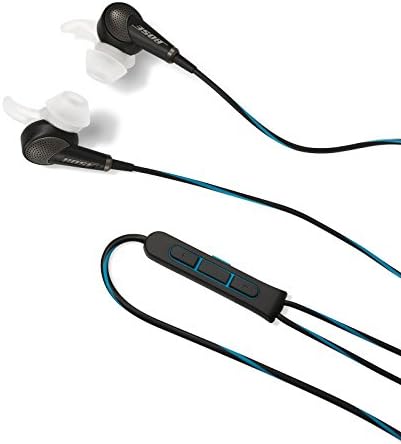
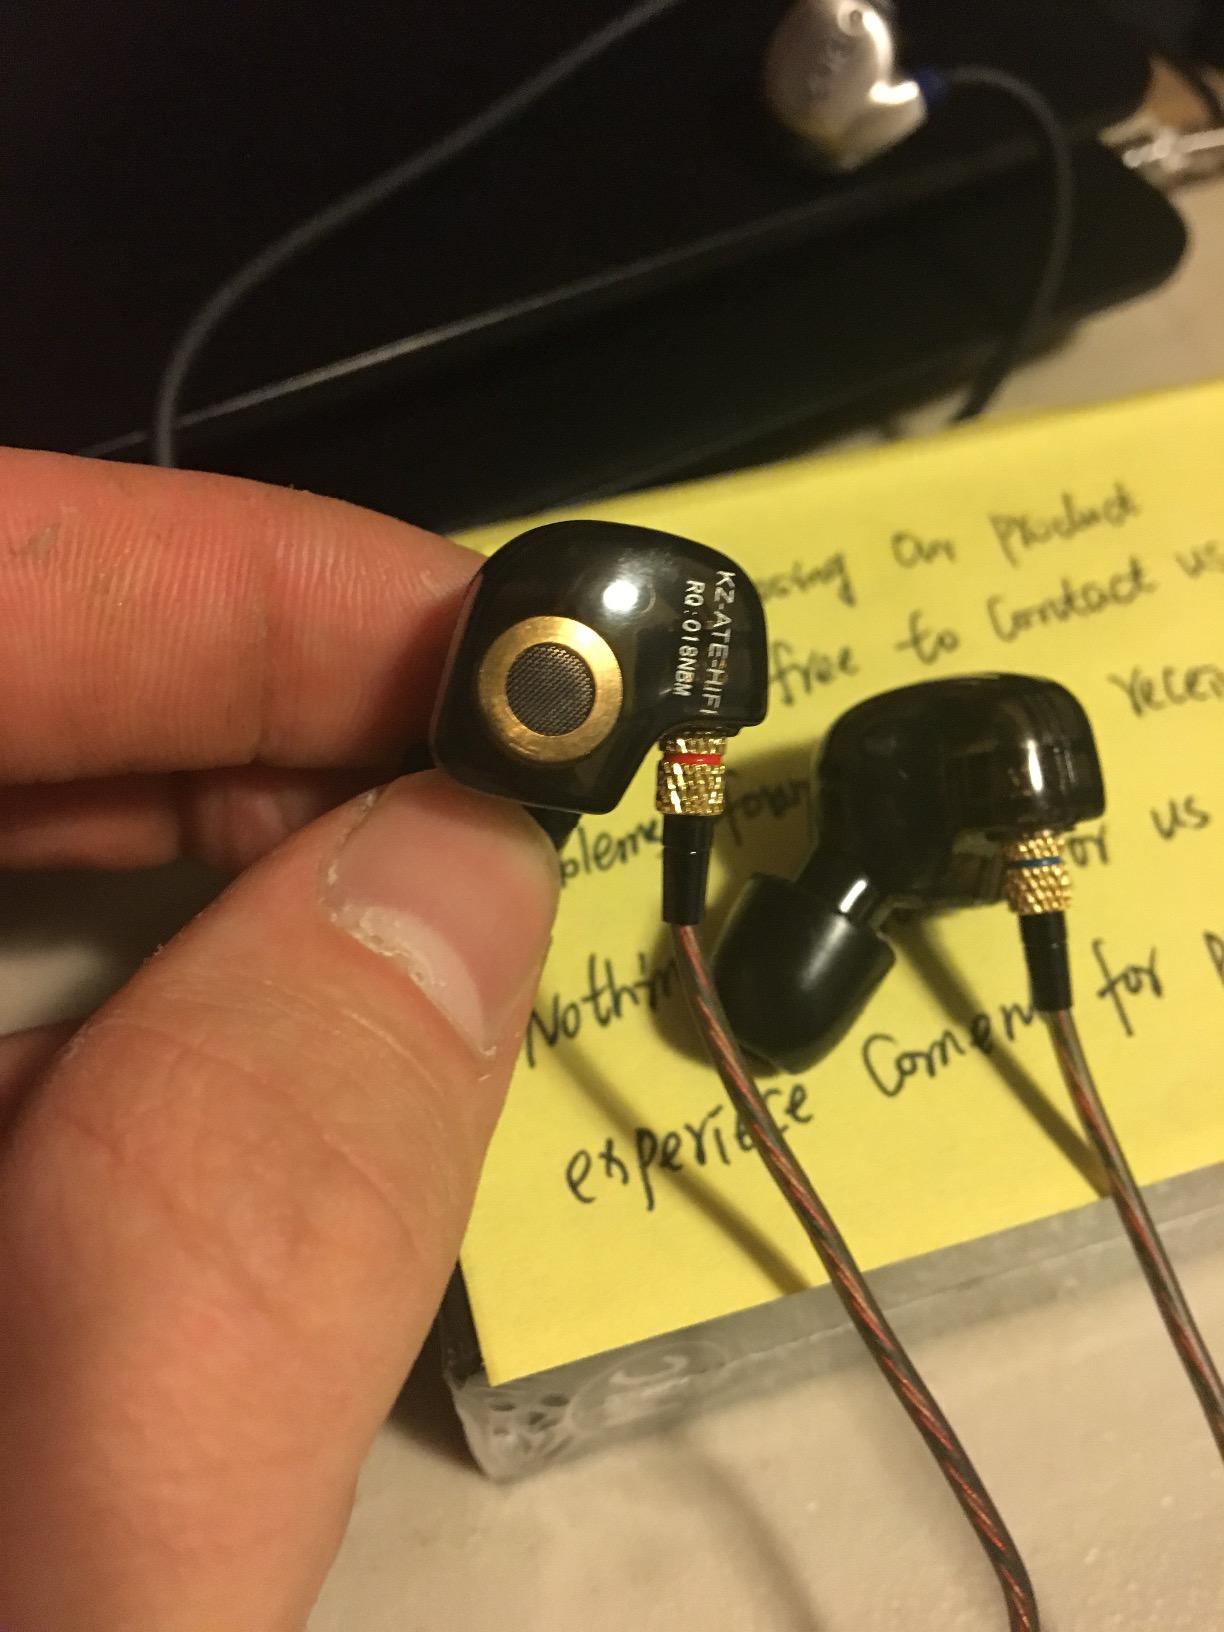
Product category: headphones
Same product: no